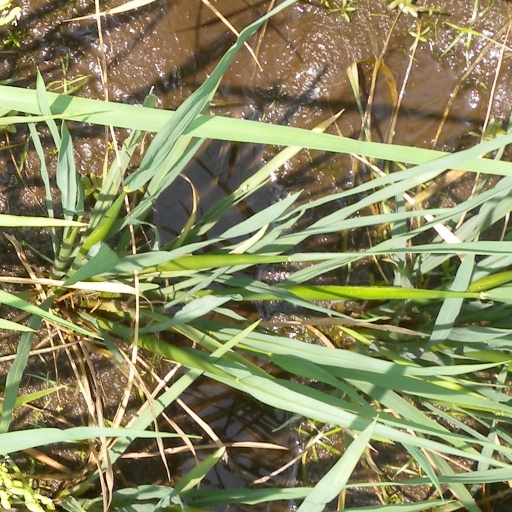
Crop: rice